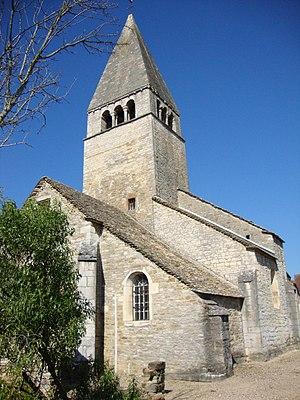
L'église Saint-Bénigne est une église située sur le territoire de la commune de Jambles dans le département français de Saône-et-Loire et la région Bourgogne-Franche-Comté.
Jambles est une commune française située dans le département de Saône-et-Loire en région Bourgogne-Franche-Comté.
Cet article recense une partie des monuments historiques de Saône-et-Loire, en France.